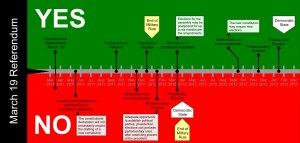
Le référendum constitutionnel égyptien de 2011 a eu lieu le 19 mars 2011. Les électeurs ont approuvé les amendements constitutionnels proposés avec environ 77 % des voix.